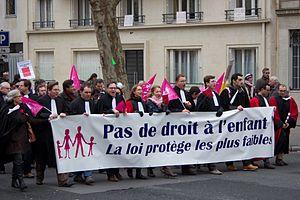
Manifestation à Paris (France) contre le projet de loi ouvrant le mariage aux couples de personnes de même sexe, 13 janvier 2013.
L’opposition au mariage homosexuel et à l'homoparentalité en France est constituée par l'ensemble des mouvements associatifs,